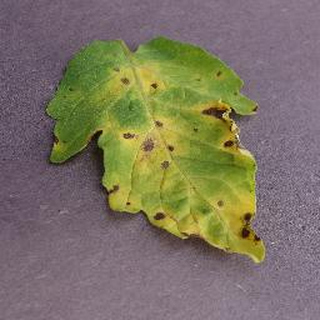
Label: tomato_septoria_leaf_spot